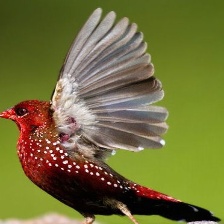
Species: AVADAVAT
Scientific name: AMANDAVA AMANDAVA